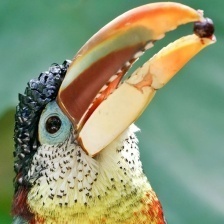
Species: CURL CRESTED ARACURI
Scientific name: PTEROGLOSSUS BEAUHARNAESII
ImageNet parent category: toucan